Charles A. Pratt

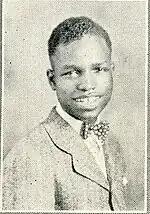

Pratt was born on April 2, 1909, to Otis and Lydia Pratt in Kalamazoo, Michigan. He attended Kalamazoo Central High School and graduated in 1928. Pratt attended Howard University where he earned a Bachelor of Arts degree in 1932 and his Doctor of Jurisprudence in 1935. He was awarded an honorary Doctor of Laws degree from Kalamazoo College.